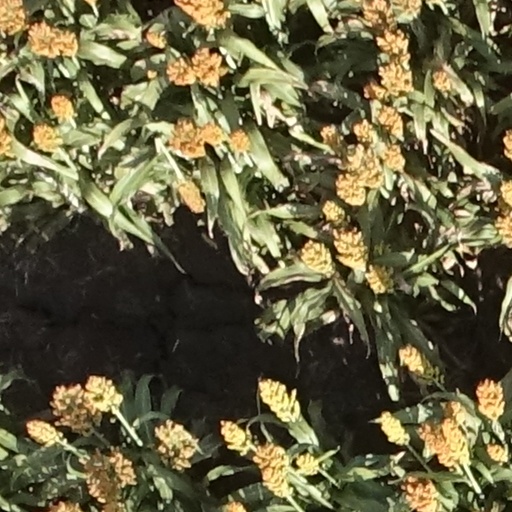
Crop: sorghum